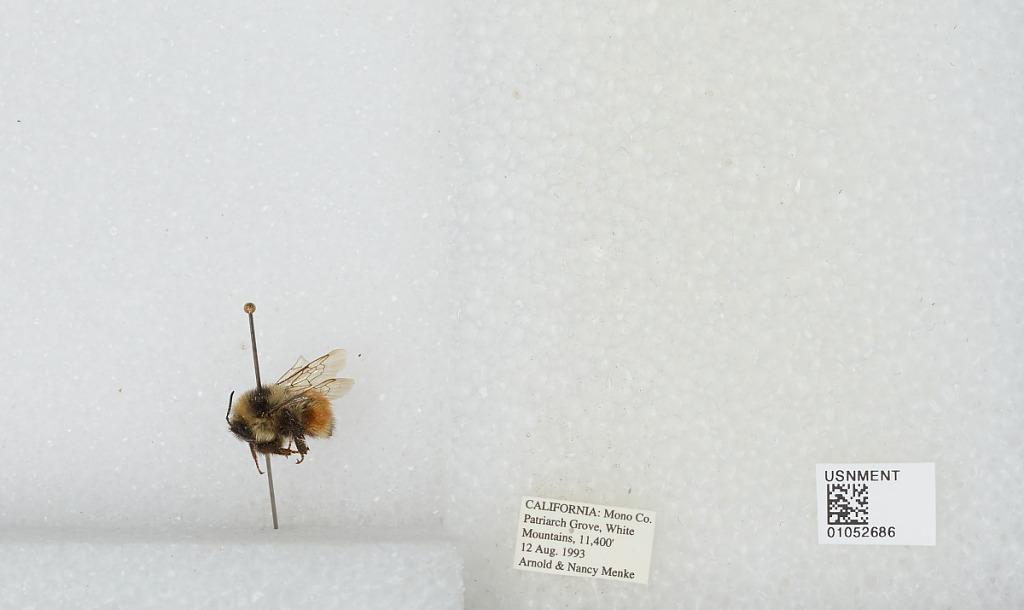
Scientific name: Bombus sp.
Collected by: N. Menke
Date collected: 1993-8-12
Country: United States
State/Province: California
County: Mono
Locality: Patriarch Grove, White Mountains
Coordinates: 37.5272, -118.198